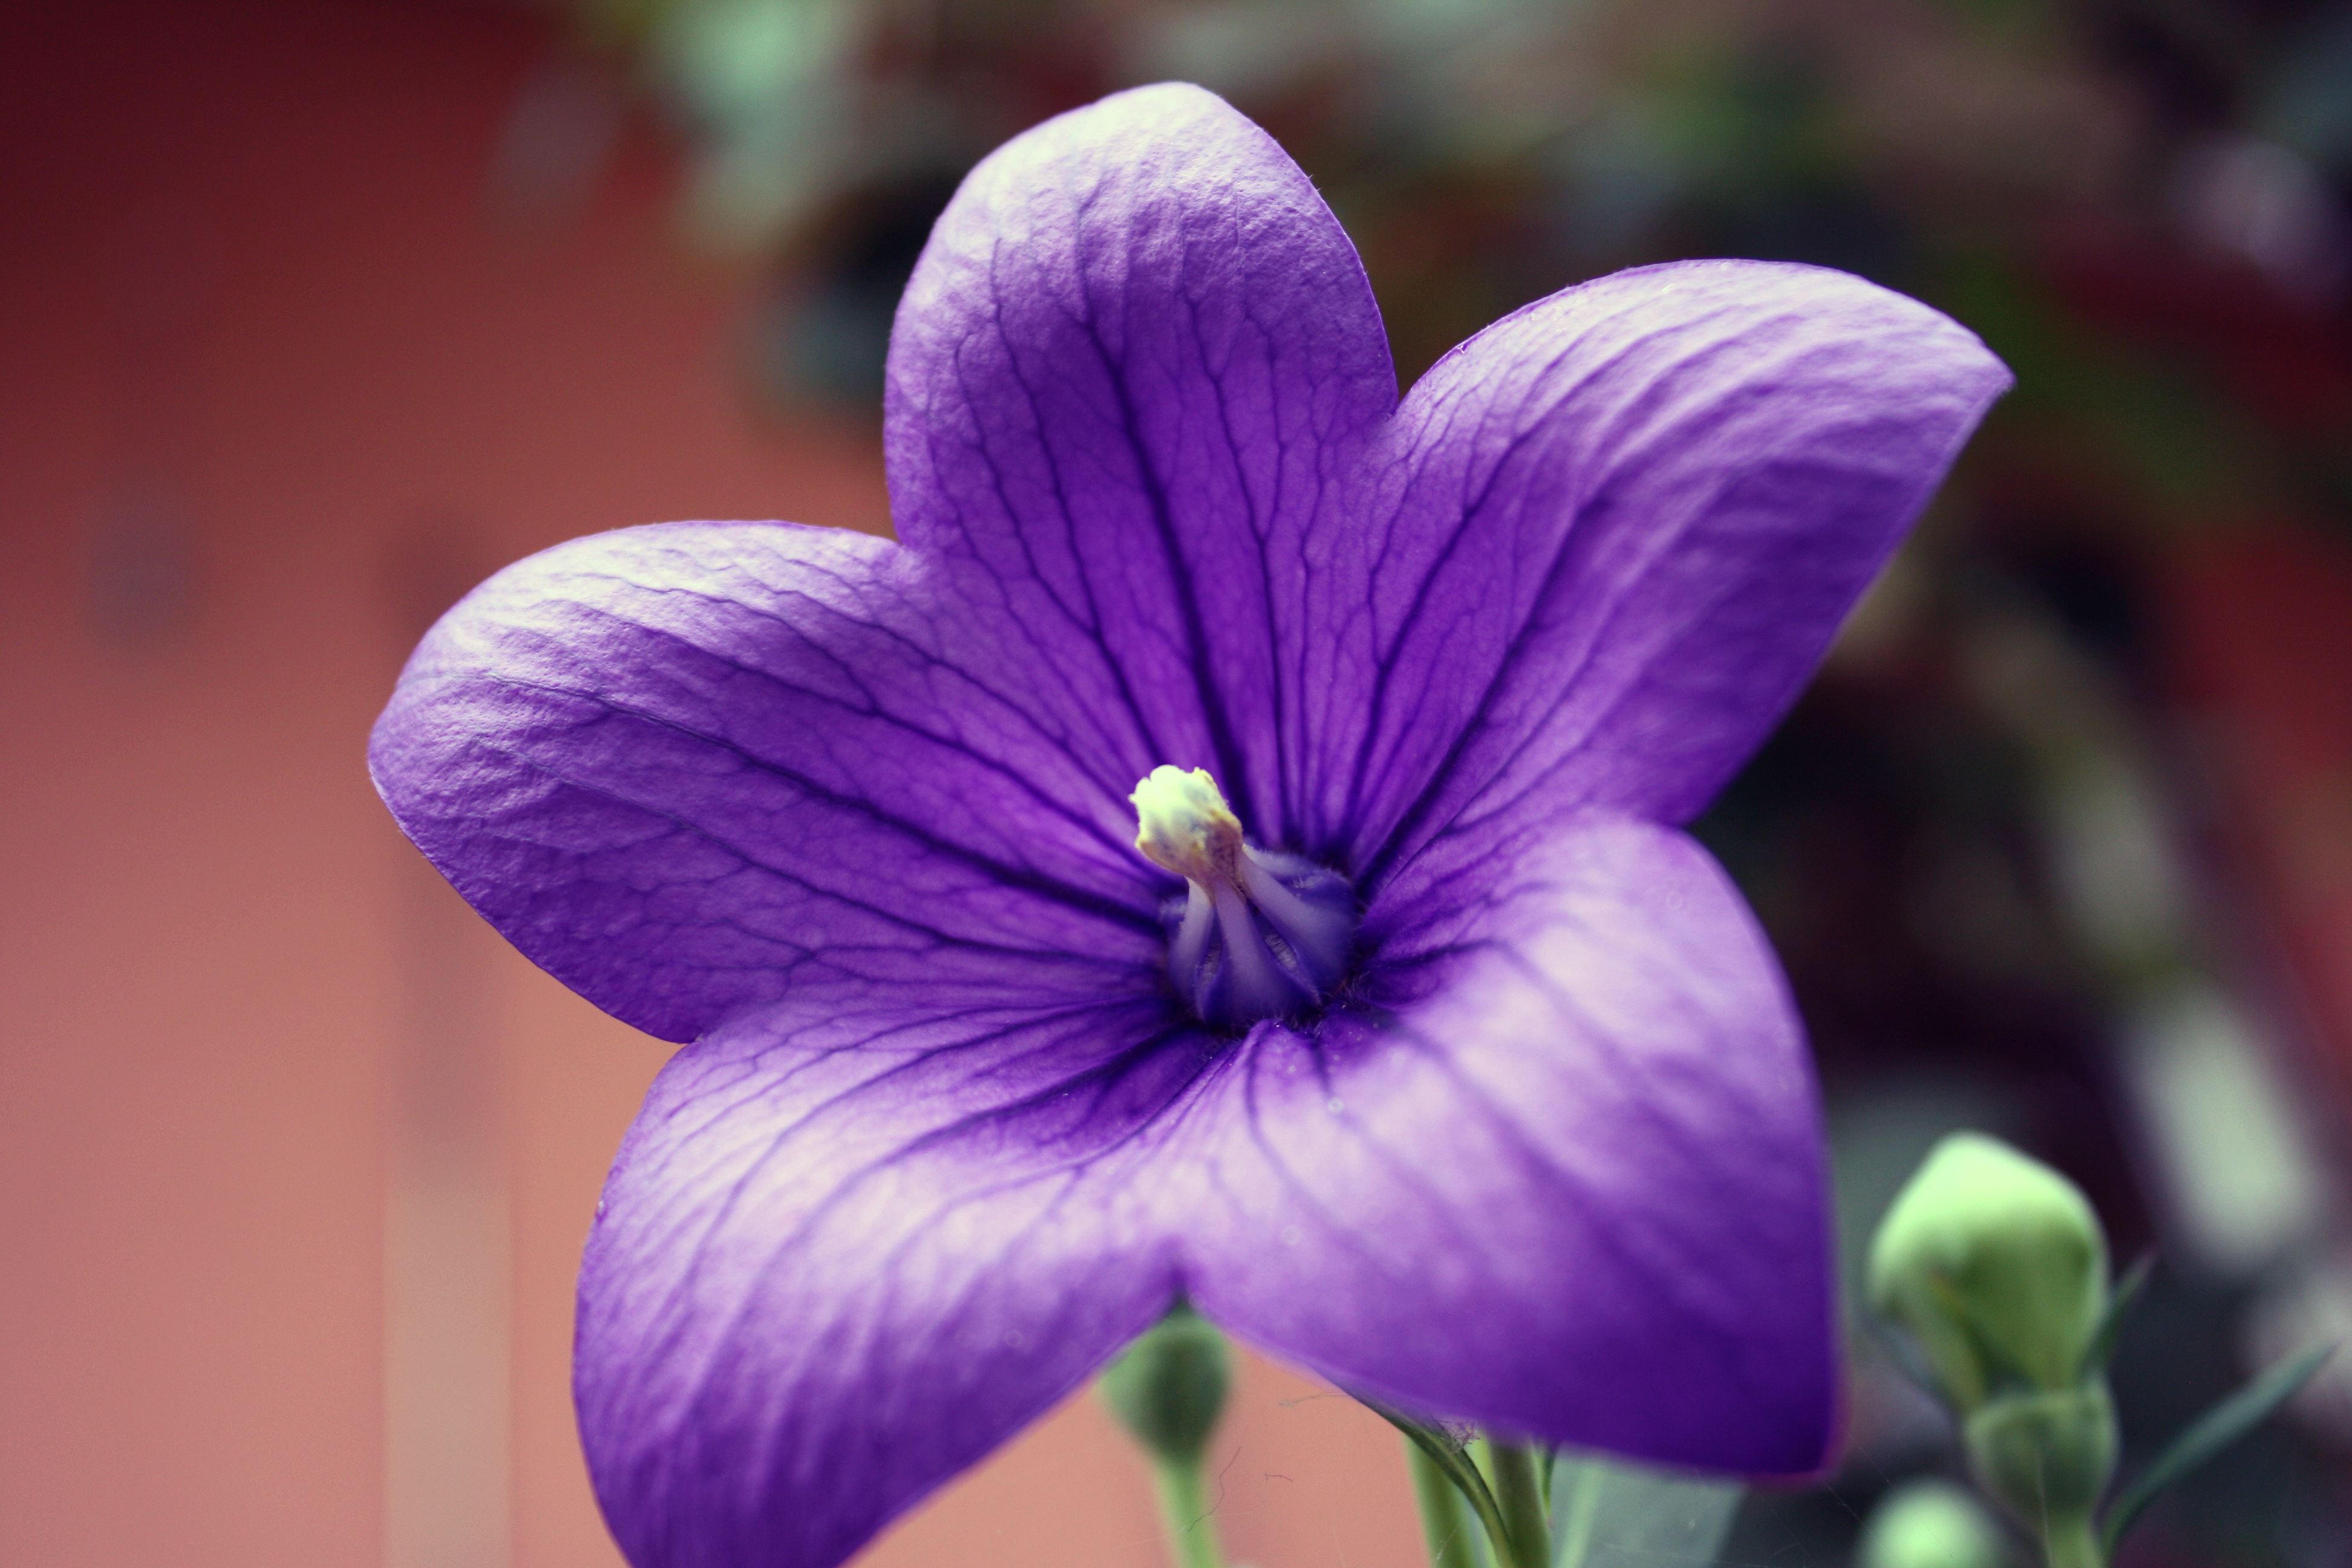
blossom, plant, sun, flower, purple, petal, bloom, botany, flora, wildflower, close up, eye, viola, platycodon, macro photography, flowering plant, balloon flower, plant stem, land plant, violet family